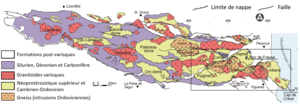
Détail de la Zone Axiale des Pyrénées (sauf Pyrénées Atlantiques à l'ouest et Corbières au nord-est).
Le pic de Tristagne est un sommet des Pyrénées situé à la frontière entre Andorre et la France. Il se trouve à la limite de la paroisse d'Ordino et des communes d'Auzat et Lercoul, constituant le point culminant de cette dernière, avec 2 878 m d'altitude.
Le pic de Setut est un sommet des Pyrénées situé sur la frontière entre l'Andorre et l'Espagne
La géologie de la chaîne des Pyrénées aborde la description et la mise en place des roches la composant, ainsi que du relief de montagne actuel. La zone connaît deux cycles orogéniques majeurs : l'orogenèse varisque de −360 à −290 Ma, et l'orogenèse alpine de −53 à −33 Ma, la première donnant naissance aux Pyrénées hercyniennes, et la deuxième aux Pyrénées actuelles.
La Tosseta de Vallcivera est un sommet des Pyrénées situé sur la frontière entre l'Andorre et l'Espagne culminant à une altitude de 2 848 mètres.